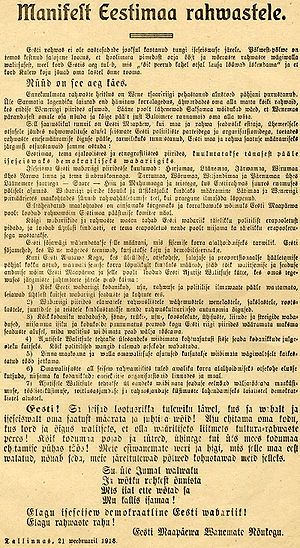
Estlands selvstændighedserklæring (1918) / Deklarationen
Estlands selvstændighedserklæring
Den Estiske selvstændighedserklæring, tillige kendt som Manifest til Estlands folk, regnes som den erklæring, hvorved Republikken Estland blev udråbt i 1918. Selvstændighedserklæringen fejres den 24. februar, Estlands nationaldag.